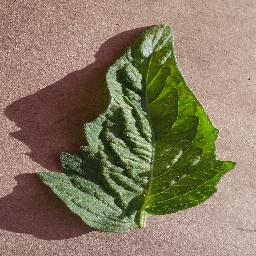
Label: Tomato___Spider_mites Two-spotted_spider_mite